Aestheticism

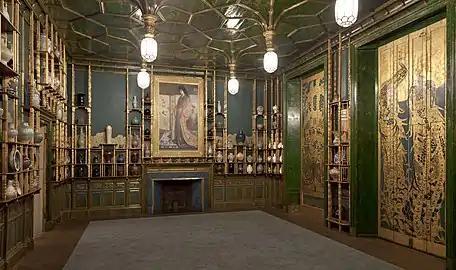
The Peacock Room, designed in the Anglo-Japanese style by James Abbott McNeill Whistler and Edward Godwin, one of the most famous and comprehensive examples of Aesthetic interior design

Aestheticism (also known as the aesthetic movement) was an art movement in the late 19th century that valued the appearance of literature, music, fonts and the arts over their functions. According to Aestheticism, art should be produced to be beautiful, rather than to teach a lesson, create a parallel, or perform another didactic purpose, a sentiment expressed in the slogan "art for art's sake." Aestheticism flourished in the 1870s and 1880s, gaining prominence and the support of notable writers such as Walter Pater and Oscar Wilde.